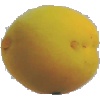
Label: Peach 2